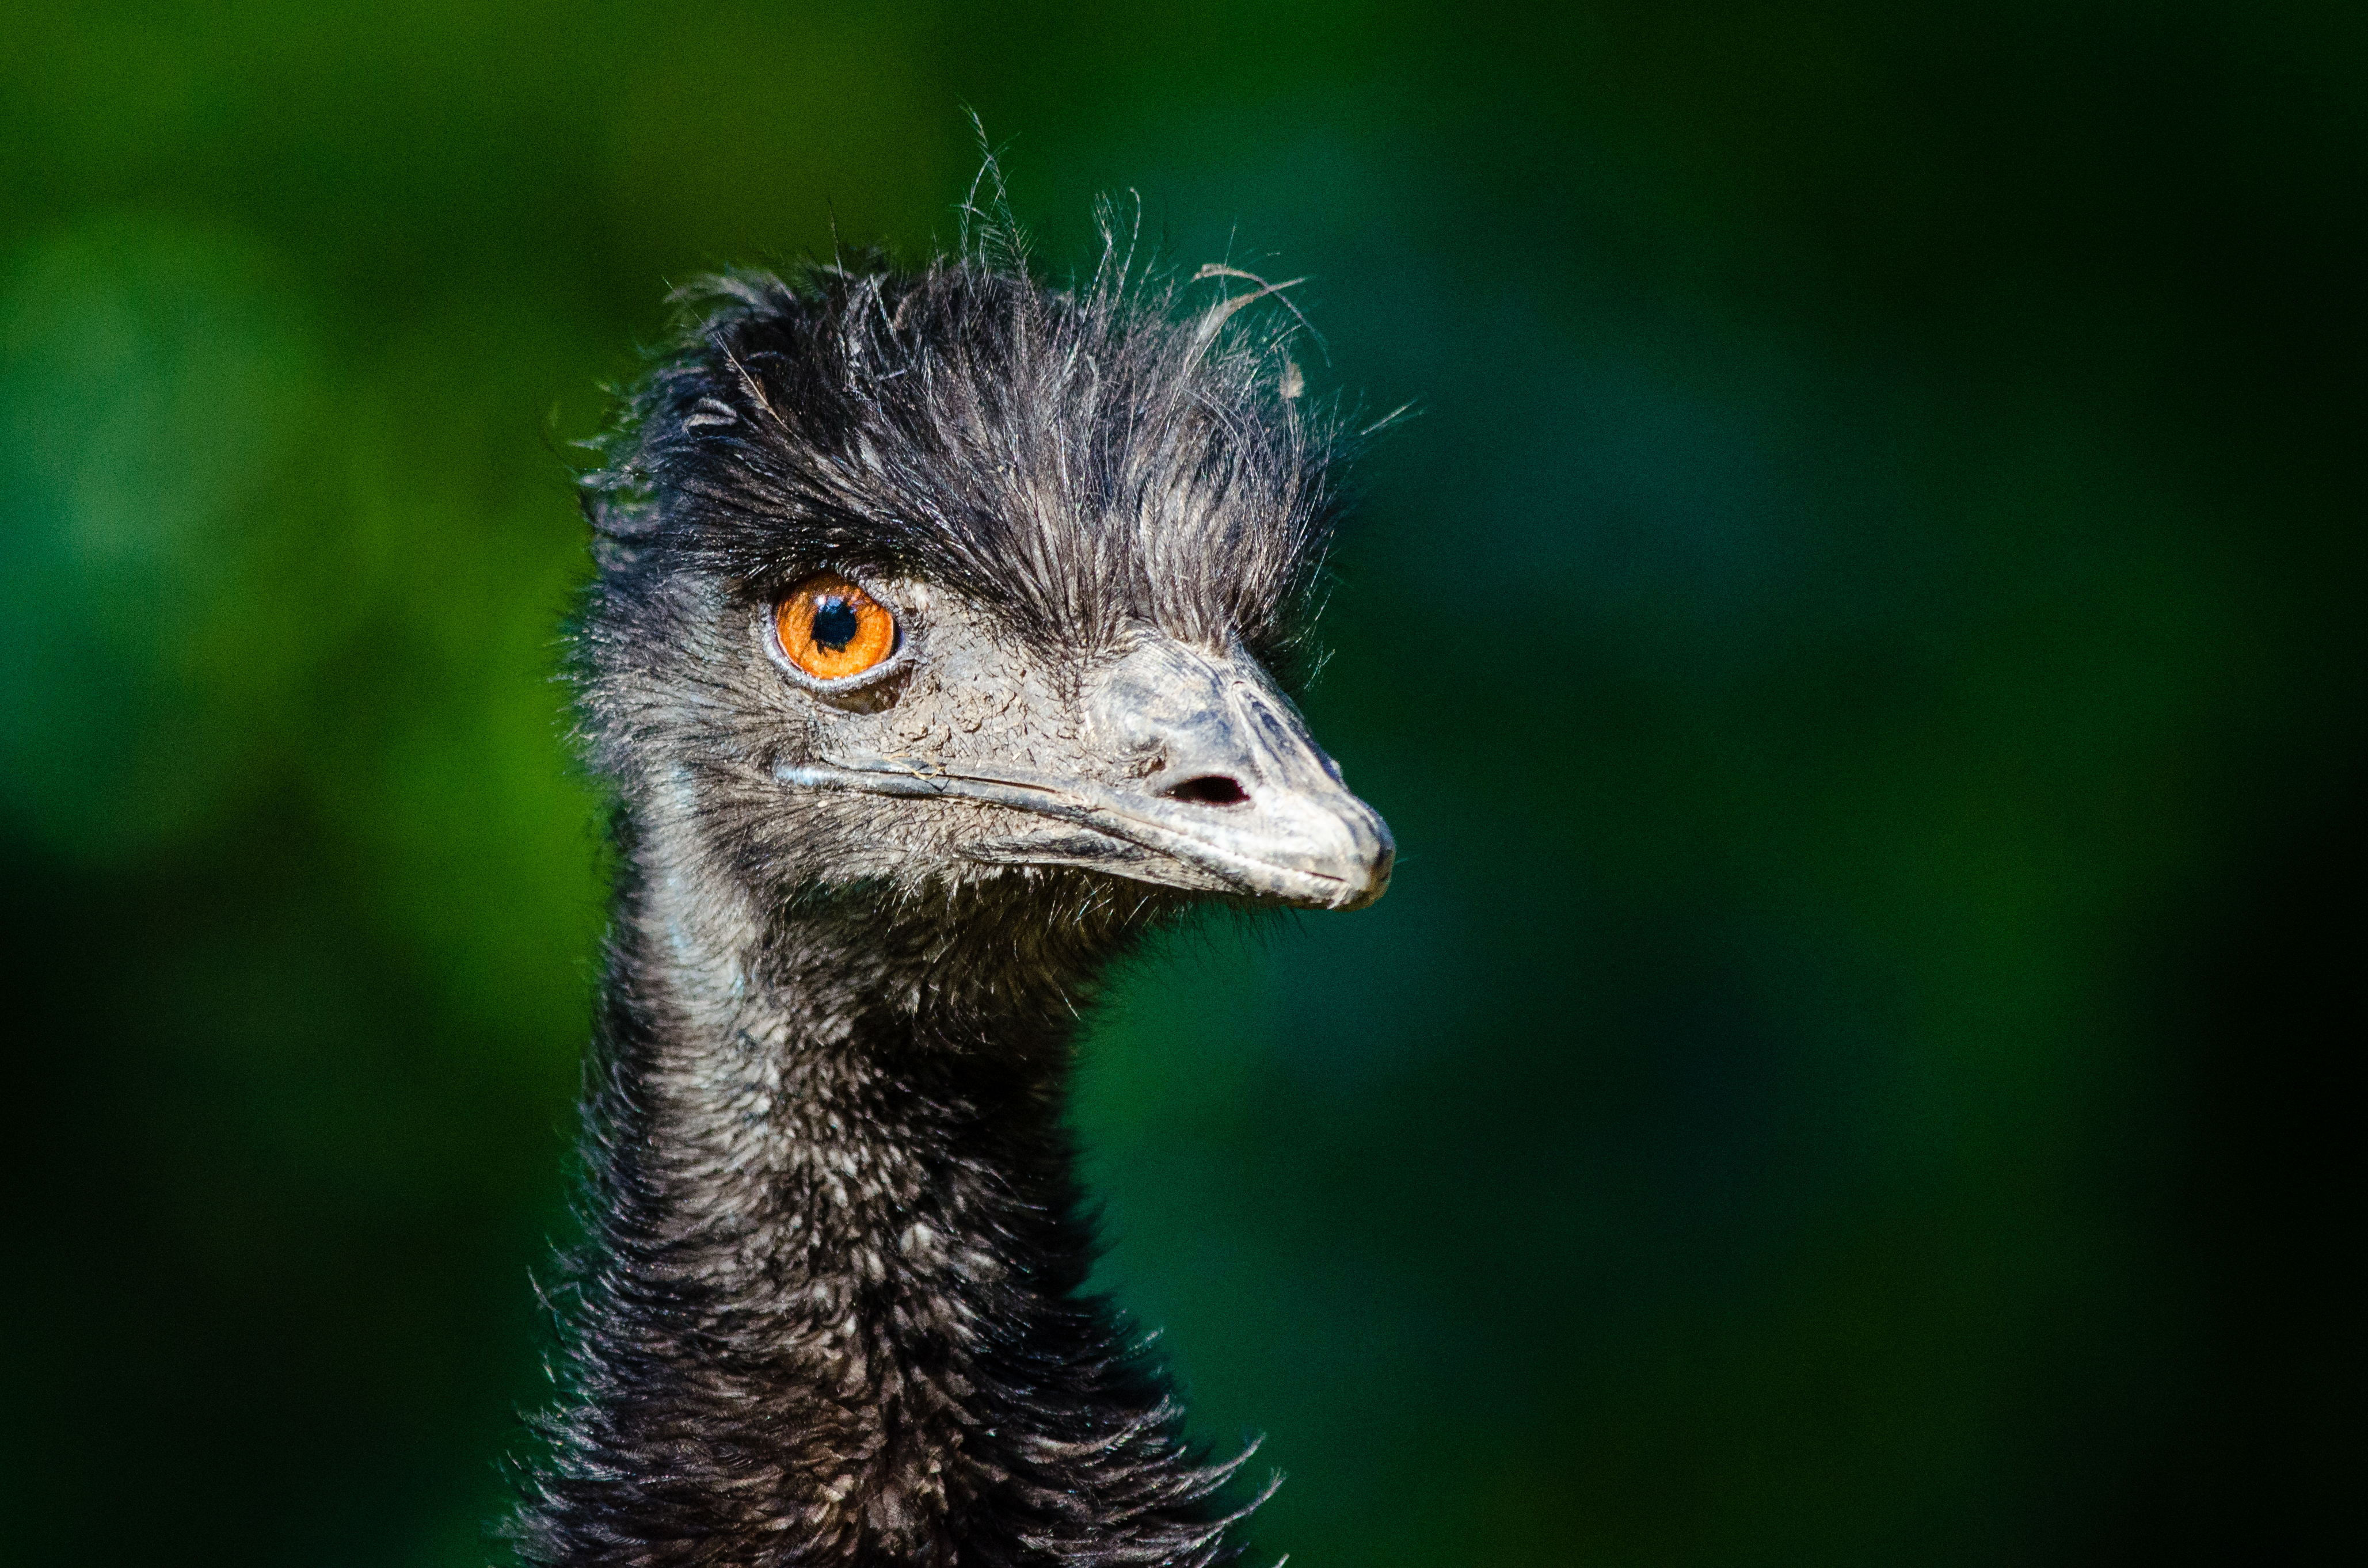
nature, bird, bokeh, animal, wildlife, zoo, orange, portrait, beak, blue, nikon, black, ostrich, fauna, close up, australia, eyes, emu, vertebrate, germany, deutschland, schwarz, natur, tier, large, mate, augen, blau, vogel, ratite, d7000, tierpark, gros, dromaius, novaehollandiae, flightless bird